George II of Greece

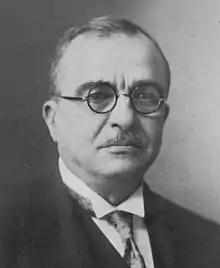
George II and Ioannis Metaxas ("pictured") established a dictatorship in Greece.

George was in Romania when Alexander died following an infection from a monkey bite in 1920. Parliament continued to refuse the crown to either George or Constantine, so it was offered to Constantine's third son, Paul, who refused to break the legitimate line of succession. Greece was making no progress in the Greco-Turkish War and in the 1920 Greek legislative election, Venizelos was voted out of office. Dimitrios Rallis, a monarchist, was appointed prime minister and the 1920 Greek referendum restored Constantine to the throne. According to Van der Kiste, the referendum was most likely rigged by Rallis. Before Venizelos fled to Constantinople in exile, he asked George's grandmother, Olga Constantinovna, to act as regent while Constantine returned to Greece. On 19 December, George returned to Greece as the crown prince under his father's second reign. Many portraits of Venizelos were torn down in state celebrations and replaced with photos of the royal family. Upon their return, the royals made numerous balcony appearances to please the large crowd that had turned out to see them return.